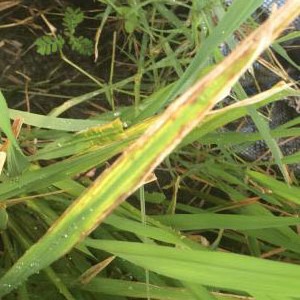
Disease: Bacterialblight